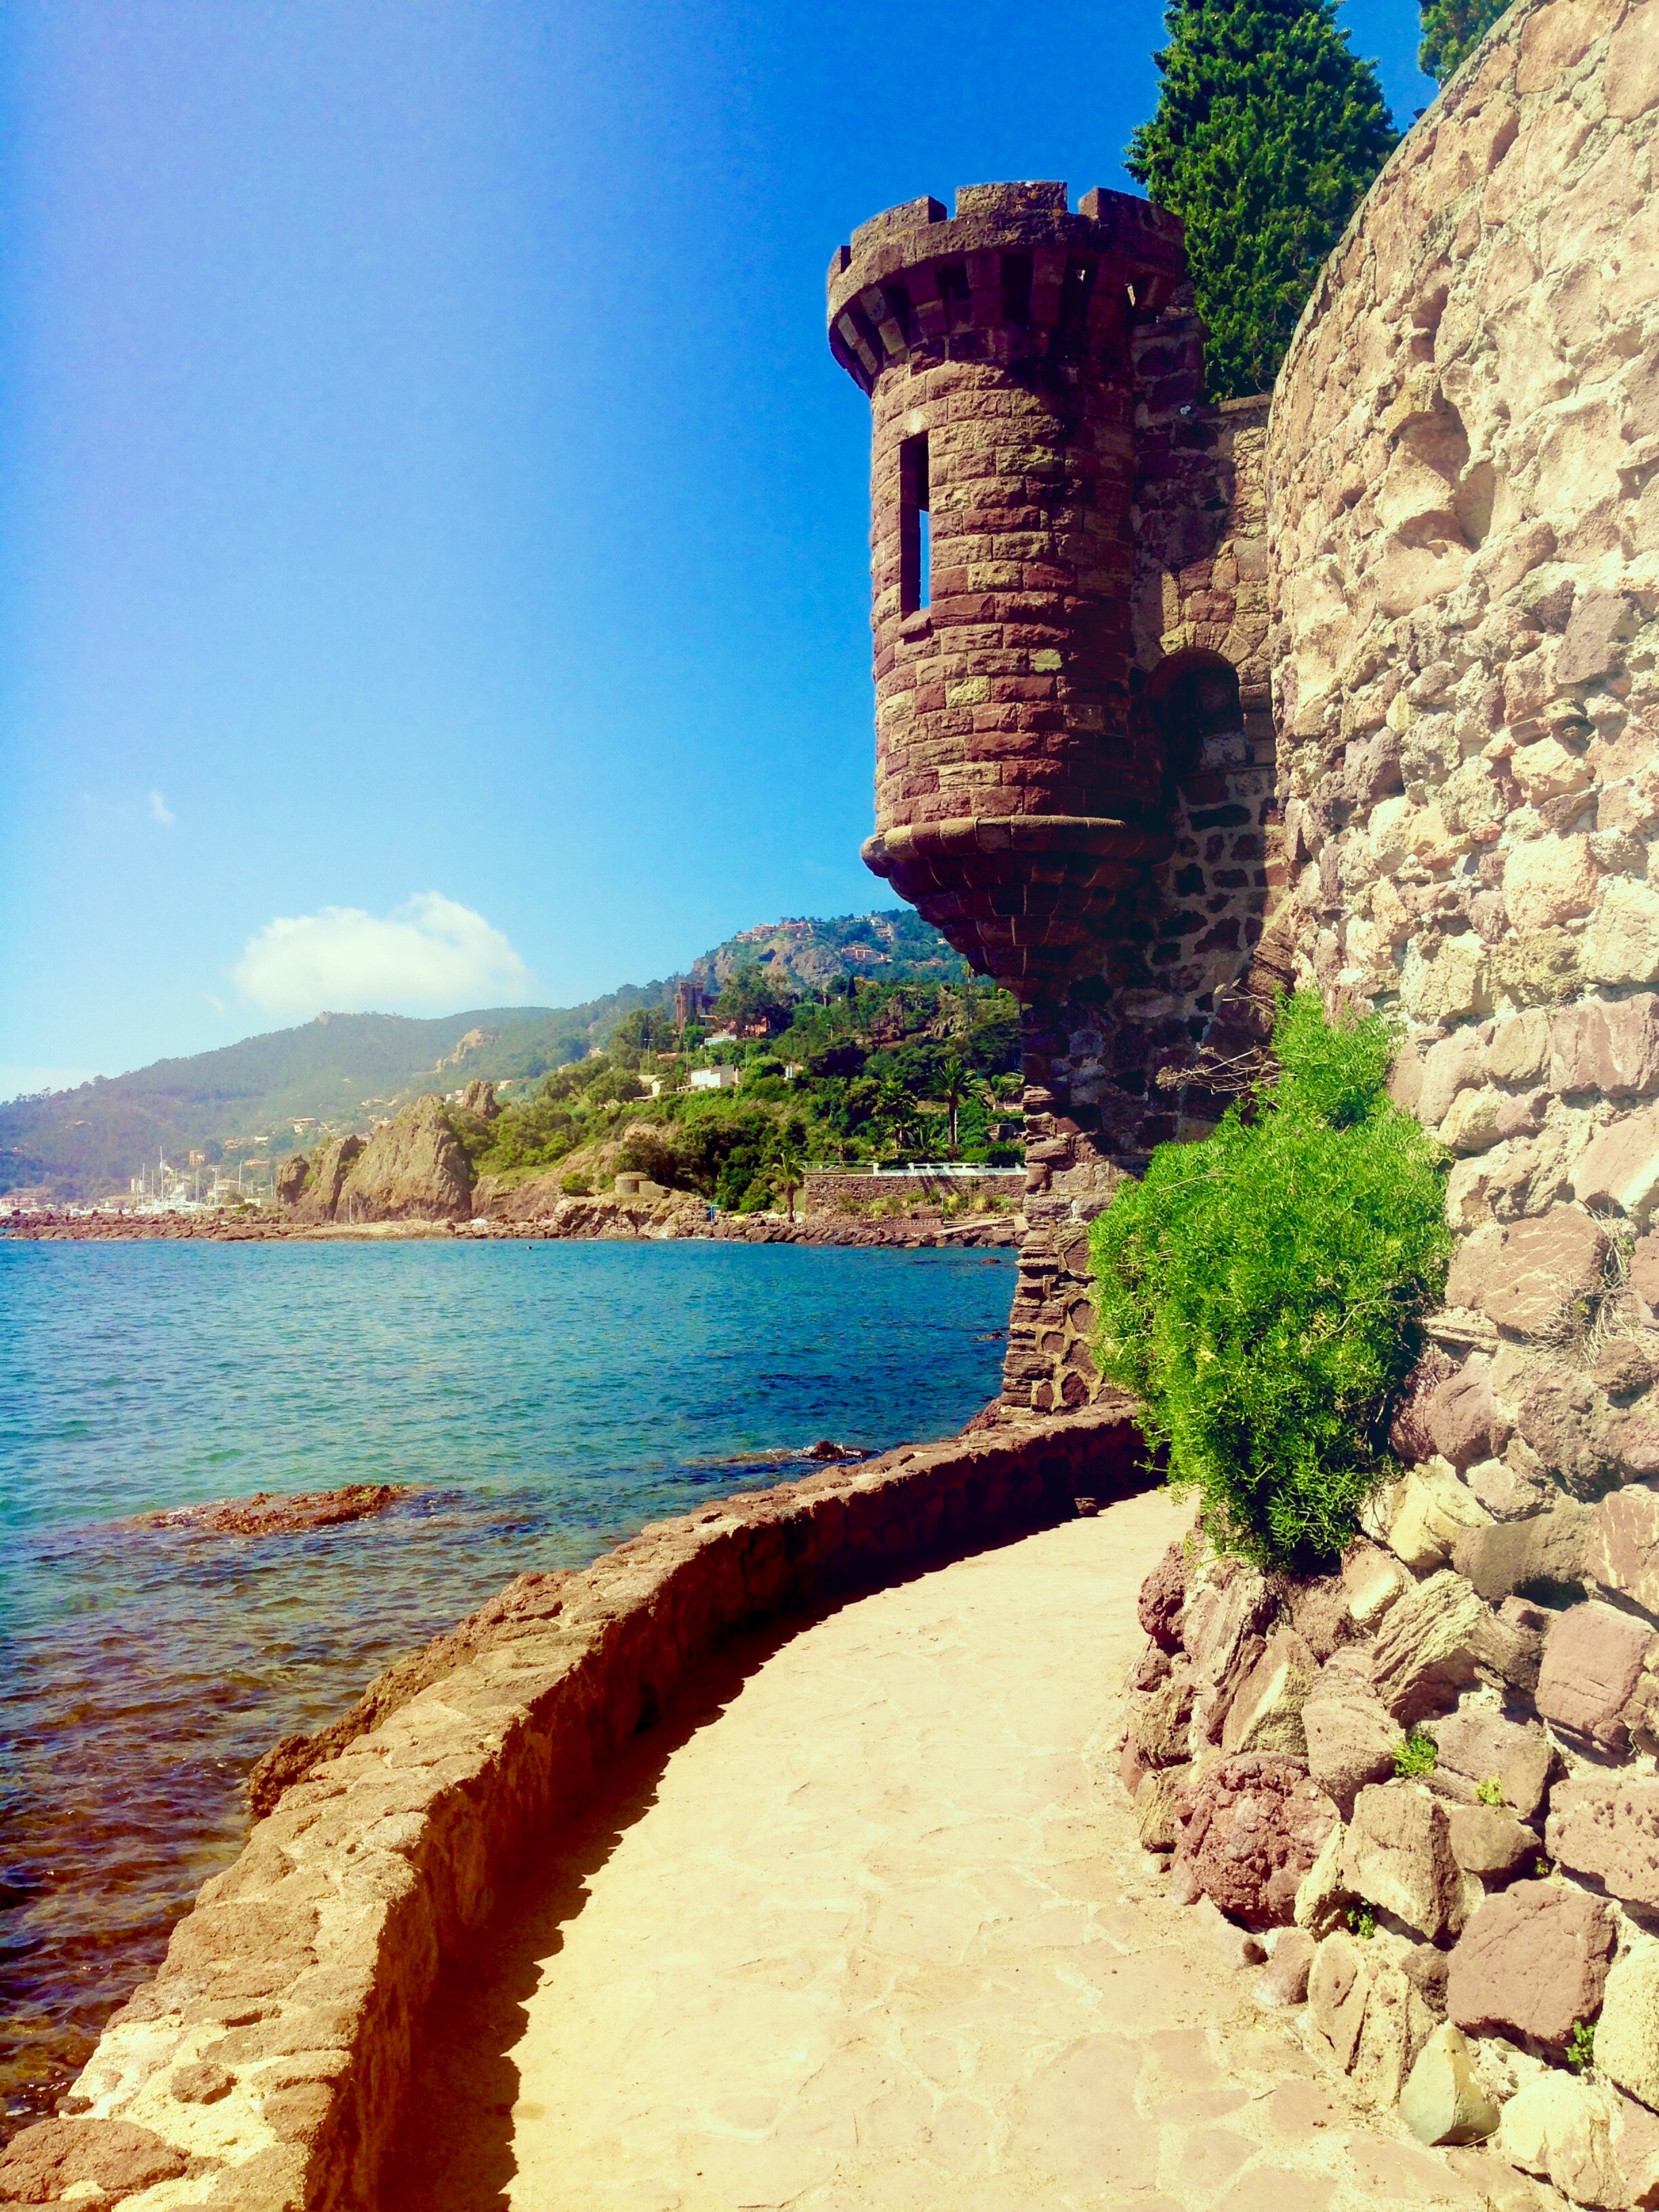
beach, sea, coast, rock, vacation, cliff, tower, bay, tourism, terrain, cape